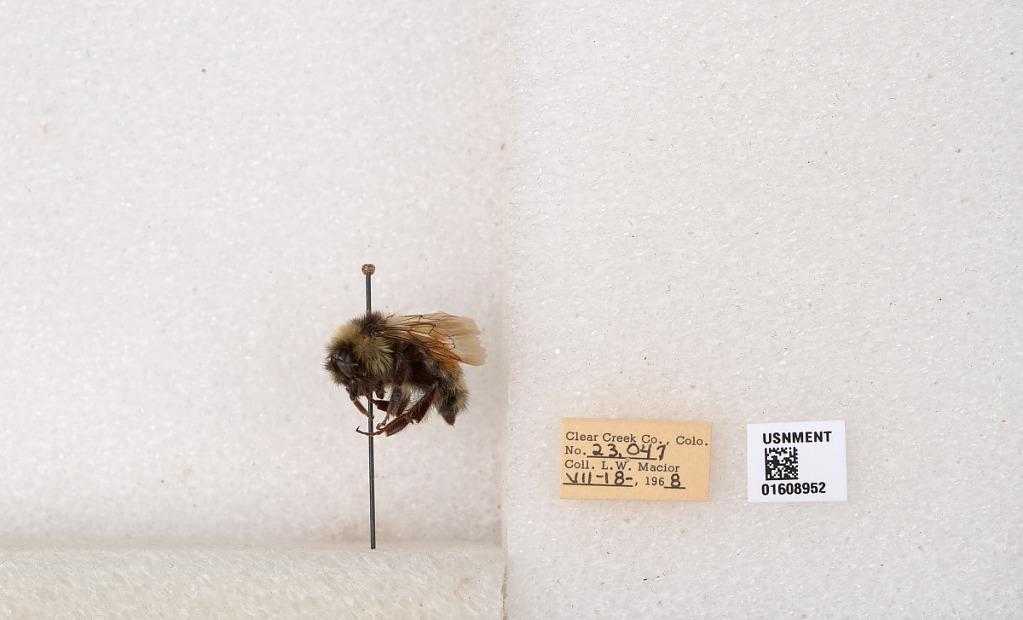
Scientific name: Bombus (Pyrobombus) sylvicola Kirby
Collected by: L. Macior
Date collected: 1968-7-18
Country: United States
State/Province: Colorado
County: Clear Creek
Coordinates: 39.6891, -105.644